The Little Foxes (film)

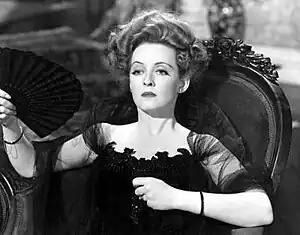
Bette Davis in "The Little Foxes"

Quarreling alone with Regina, Horace intends to frustrate and punish his contemptuous wife’s scheming by claiming he lent her brothers the bonds. She would only be entitled to repayment of the loan without any share of the profits. He also announces that he has changed his will with the help of his attorney, Saul Fowler, leaving Regina with the bonds, while the rest of his estate would go to Alexandra.